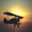
Label: airplane